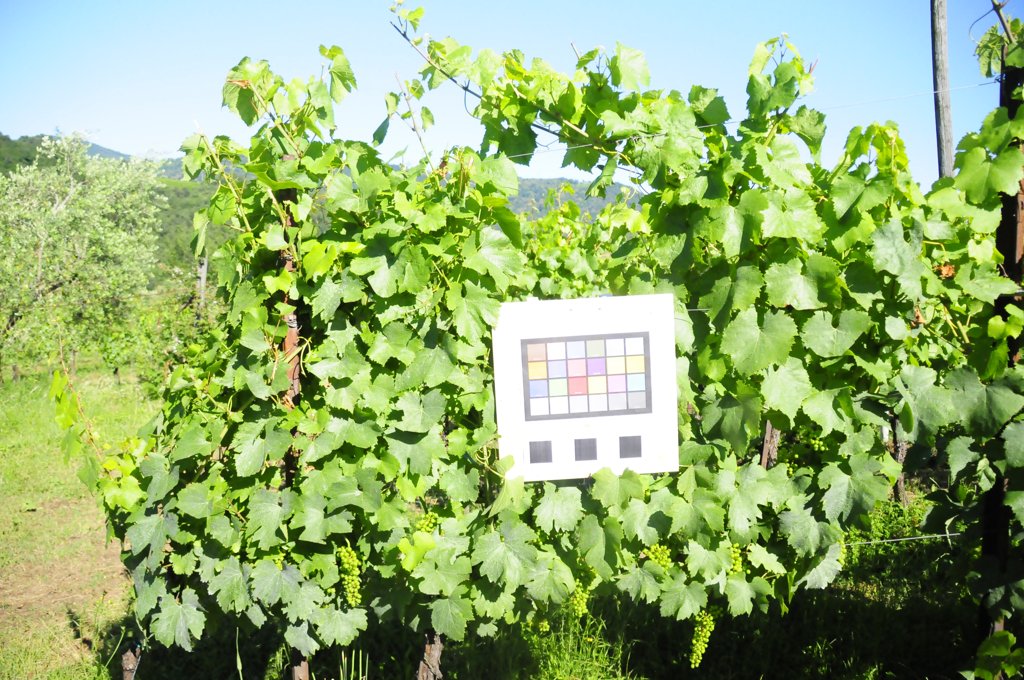
Berries visible: 231
Grape clusters: 8